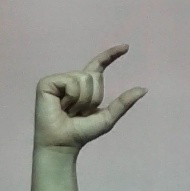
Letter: dal